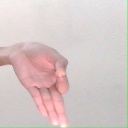
अक्षर: ज्ञ